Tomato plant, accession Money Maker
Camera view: vertical (180 deg); turntable rotation: 60 degrees
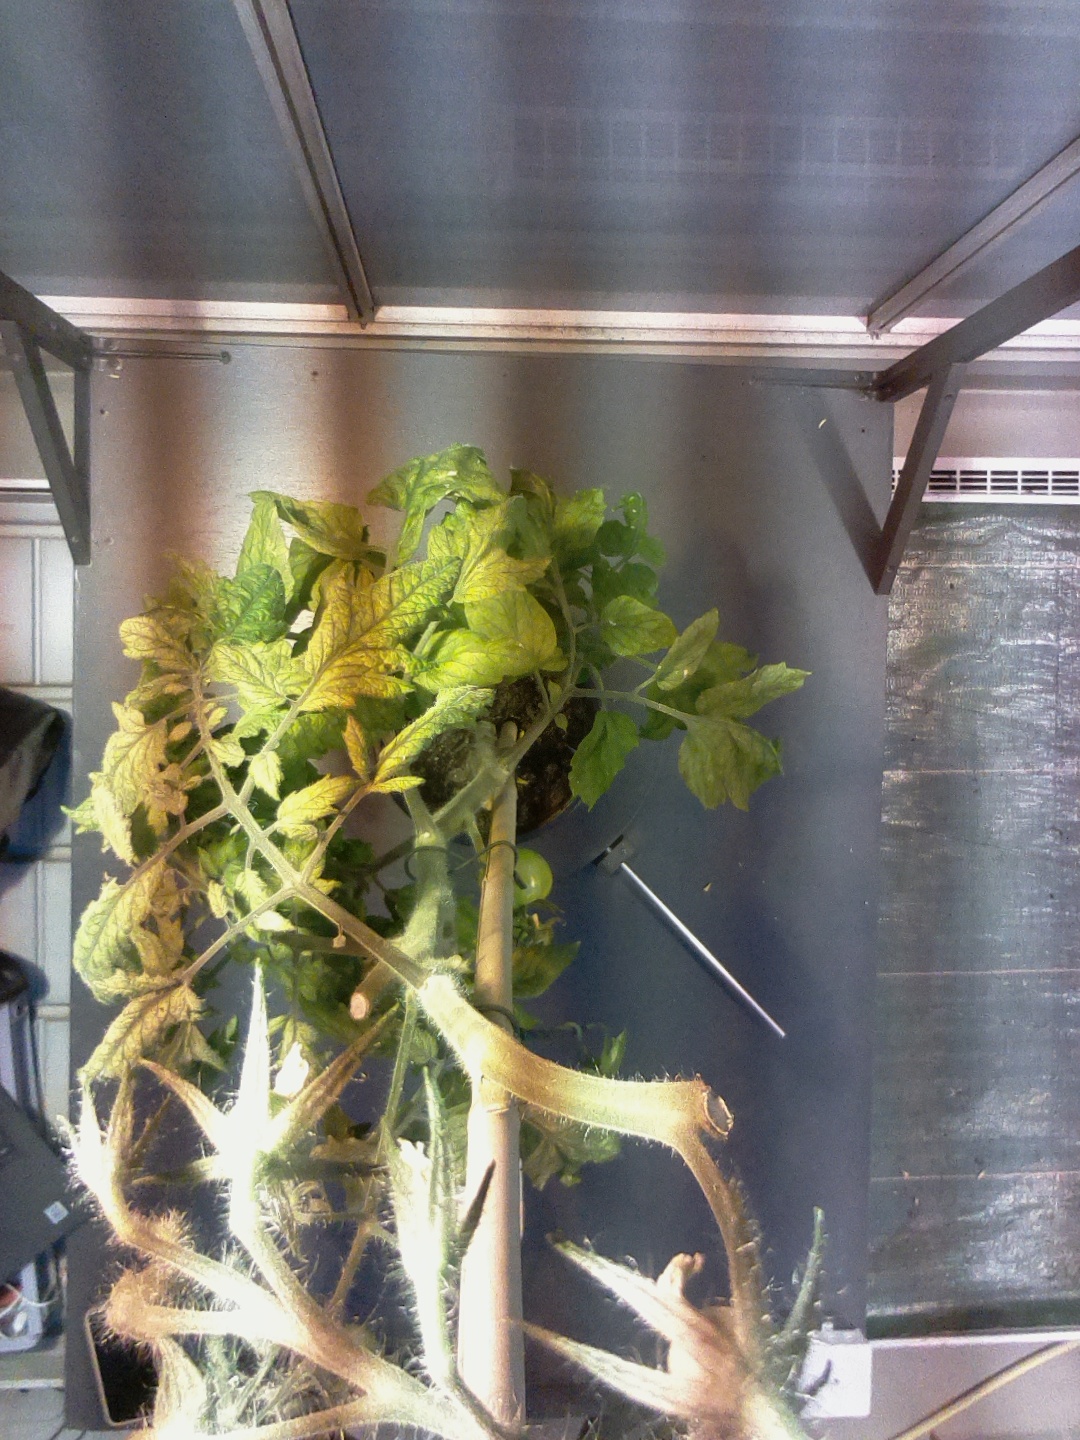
BBCH growth stage 75: 50%-60% of final fruit size